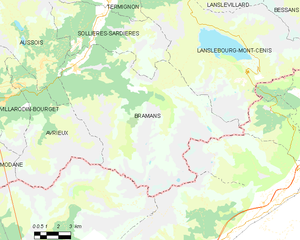
Carte des communes françaises